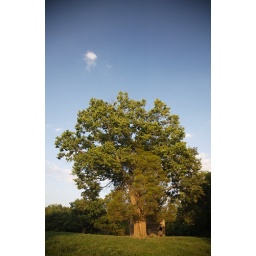
The tree in the middle, is actually three trees - two deciduous trees with a pine tree in the middle. Very strange.